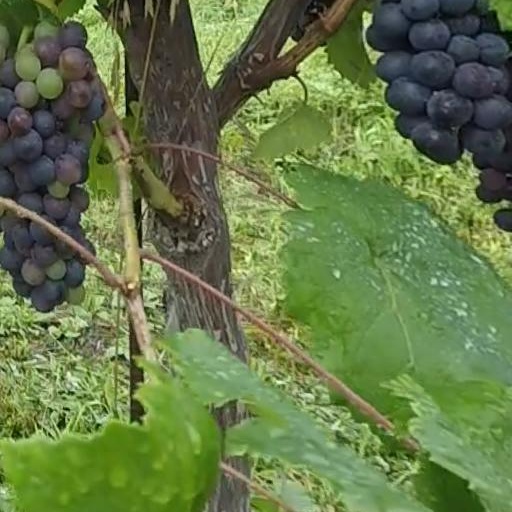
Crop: grape